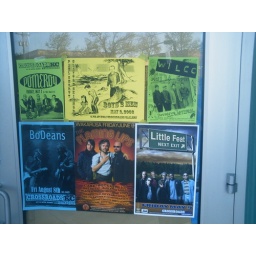
window 2 39th and boradway se corner pipeline (old starbucks) VERY busy corner in bar district